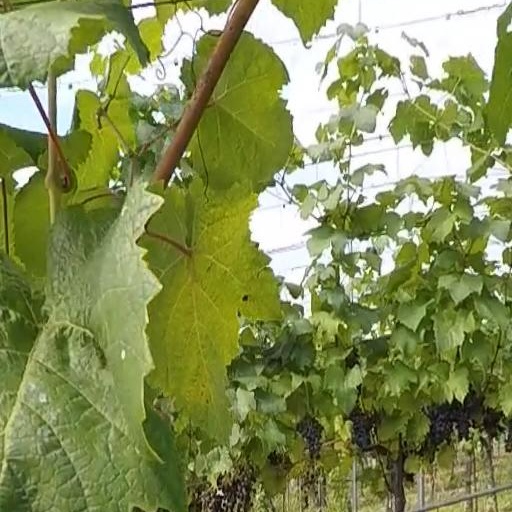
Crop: grape